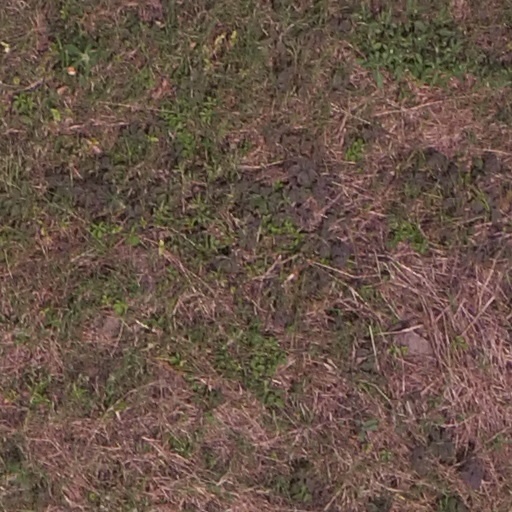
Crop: maize; corn